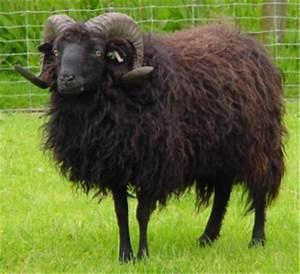
sheep